John Gilbert (actor)

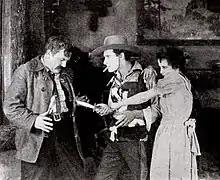
Gilbert (center) with Barbara Bedford and unidentified actor in "Gleam O'Dawn" (1922)

In 1921, Gilbert signed a three-year contract with Fox Film Corporation, which subsequently cast him in romantic leading roles and promoted him now as "John Gilbert". The actor's first starring part for the studio was in "Shame" (1921). He followed it with leading roles in "Arabian Love" (1922), "Gleam O'Dawn" (1922), "The Yellow Stain" (1922), "Honor First" (1922), "Monte Cristo" (1922), "Calvert's Valley" (1922), "The Love Gambler" (1922), and "A California Romance" (1922). Many of the scenarios for these films were written by Jules Furthman.